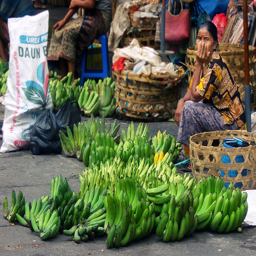
A woman sits out side of a produce market on a bucket.
A woman sells bushels of bananas at the market.
A female merchant standing behind her green banana supply.
Green and yellow bananas are sitting outside in bunches.
a woman sitting next to a large amount of green bananas